Asphalt roll roofing

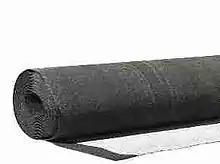

Roll roofing is usually restricted to a lightweight mat compared to shingles, as it must be rolled for shipment. Rolls are typically by in size. Due to its light weight compared to shingles, roll roofing is regarded as an inexpensive, temporary material. Its broad width makes it vulnerable to temperature-induced shrinkage and tearing as it expands and contracts.